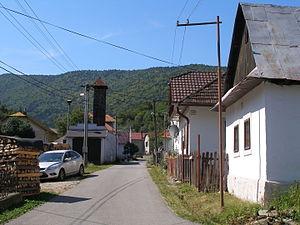
Kojšov est un village de Slovaquie situé dans la région de Košice.